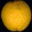
Label: orange